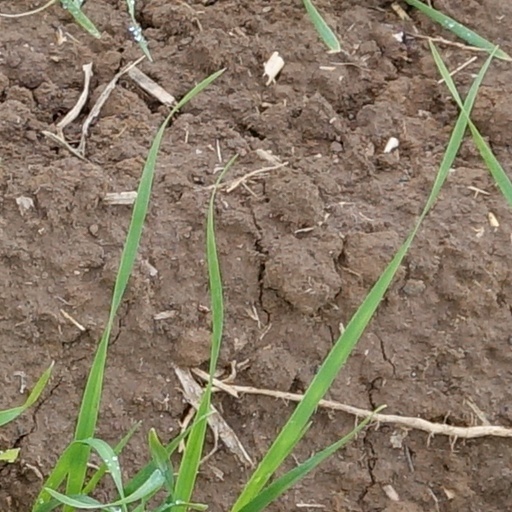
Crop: wheat